Afternoon Men

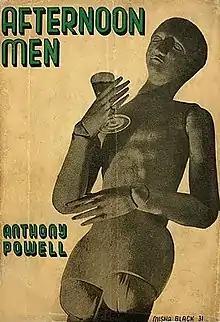
First edition (publ. Duckworth)

Afternoon Men is the first published novel by the English writer Anthony Powell. In its characters and themes it anticipates some of the ground Powell would cover in "A Dance to the Music of Time", a twelve-volume cycle that spans much of the 20th century and is widely considered Powell's masterpiece.